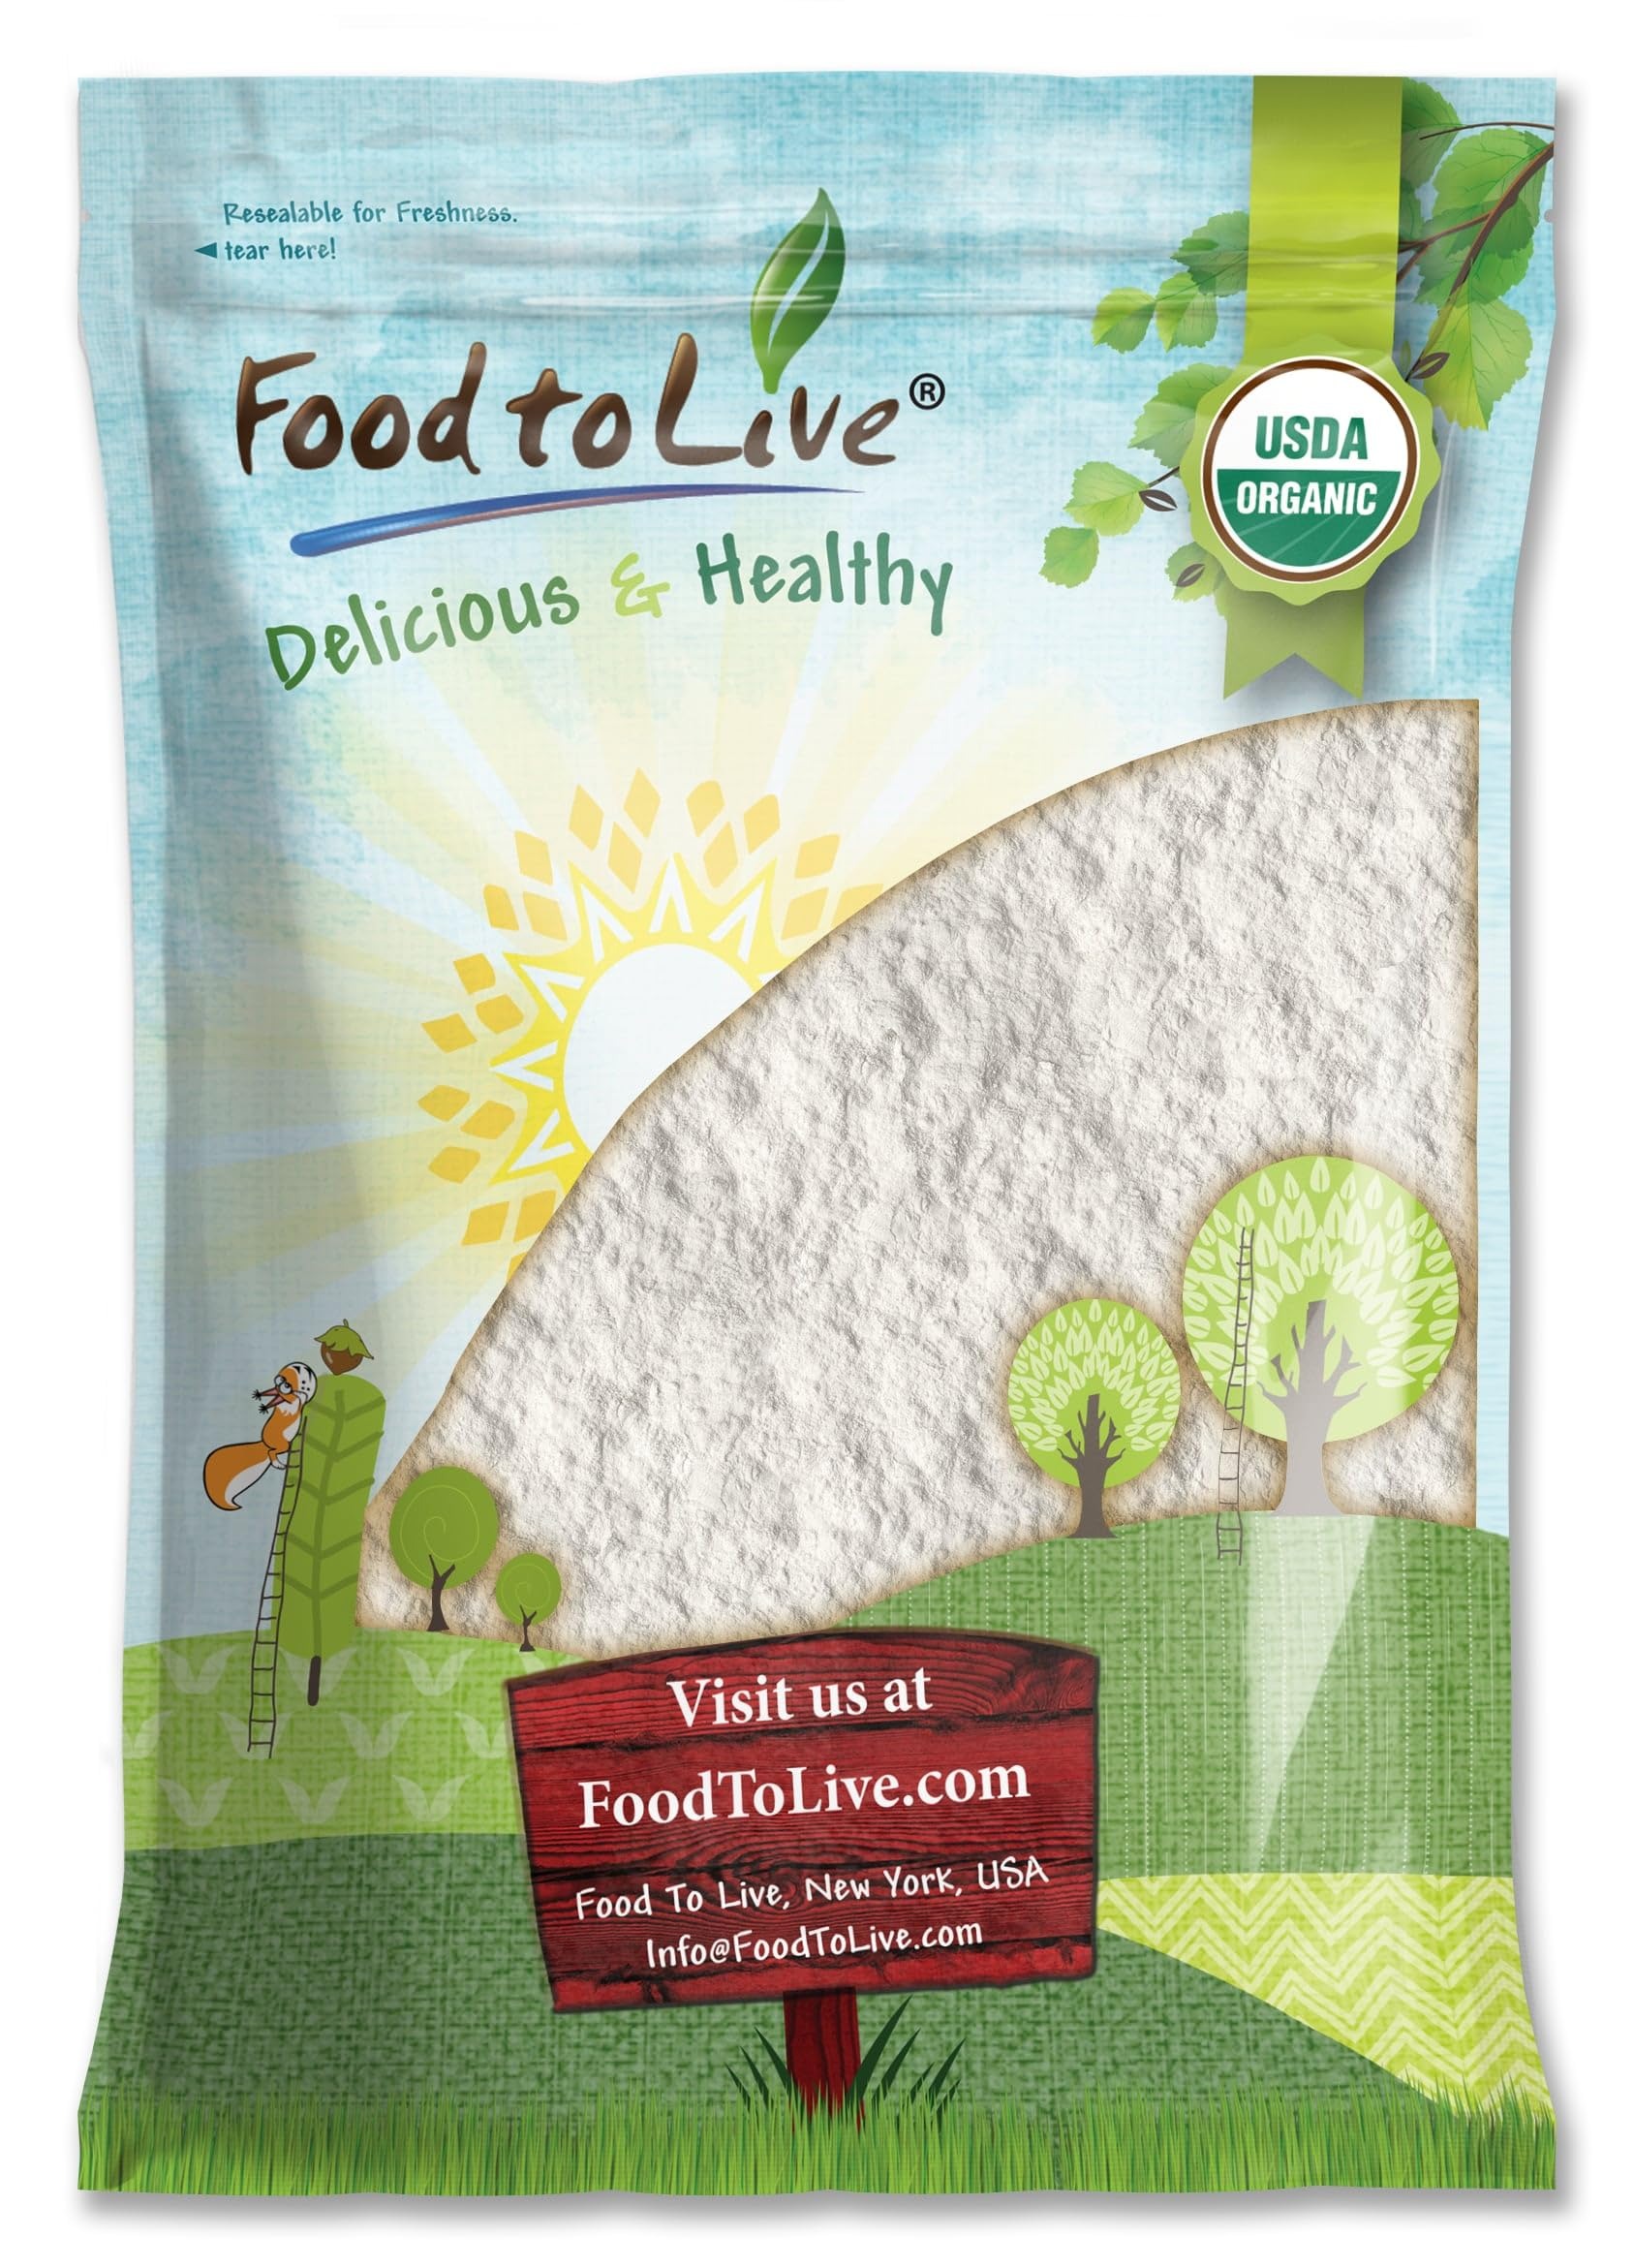
Item Name: Food to Live Organic Tapioca Flour, 8 Pounds – Non-GMO Finely Ground Tapioca Starch. Wheat and Rice Flour Substitute. All Purpose Thickening Agent for Baking, Sauces & Gravies. Vegan, Bulk
Bullet Point 1: ✔️NATURAL PRODUCT: Food to Live Organic Tapioca Flour is derived from the cassava root. It serves as an excellent thickening agent in various recipes, from sauces and gravies to baked goods.
Bullet Point 2: ✔️VERSATILE INGREDIENT: This finely ground flour can be used as a substitute for wheat and rice flour. It works well in both sweet and savory dishes, making it a staple in gluten-free and vegan cooking.
Bullet Point 3: ✔️NEUTRAL FLAVOR: Tapioca flour has a neutral taste, allowing it to blend seamlessly into your favorite recipes without altering the overall flavor profile.
Bullet Point 4: ✔️CERTIFIED ORGANIC: Food to Live ensures the highest quality by offering organic tapioca flour. It’s free from synthetic pesticides and genetically modified organisms (GMOs).
Product Description: Organic Barley Sprout Powder from Food to Live is a delicious and nutritious cooking ingredient. People have been cultivating barley for over 10,000 years, and during this time, they have come up with many uses for it. Today you can enjoy organic barley flour, cereal, sprout powder and malted barley, which is a sweetener by its nature. Organic Barley Sprout Powder from Food to Live is made from germinated barley. Vegetable protein, which is contained in a large amount in cereals, is better absorbed by the body, and trace elements and vitamins provide your body with energy. The powder is an indispensable source of vital and valuable nutrients. Organic Barley Sprout Powder contains the ideal ratio of proteins, fats and carbohydrates, high content of B vitamins, as well as A, E, D, potassium, silicon, iron. This is an excellent ingredient that not only diversifies your menu, but also gives it a wonderful flavor. You can add it to fresh juices or salads, mashed potatoes and other dishes that do not require heat treatment. You can even use it to make protein shakes. You can add a small amount of powder daily (about 1 gram per day) to your drinks or you can use the Powder as an extra seasoning for your dishes to add extra flavor. You should store this Powder in an airtight container in a cool and dark place. Please note that Organic Barley Sprout Powder is packaged in the same facility as Tree Nuts and Wheat.
Value: 128.0
Unit: Ounce

Price: 40.41